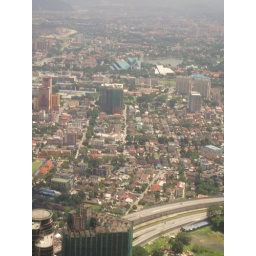
You can see the theatre in this picture with the blue roof called 'Palace of Culture' but in Malay.